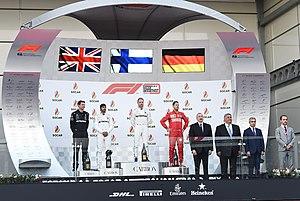
Le Grand Prix automobile d'Azerbaïdjan 2019 disputé le 28 avril 2019 sur le circuit urbain de Bakou, est la 1001ᵉ épreuve du championnat du monde de Formule 1 courue depuis 1950. Il s'agit de la troisième édition du Grand Prix d'Azerbaïdjan comptant pour le championnat du monde de Formule 1 et la quatrième manche du championnat 2019.